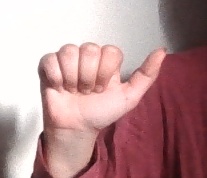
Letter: dhad